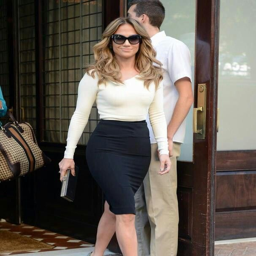
wearing dark colors on the bottom half of your body and bright ones on top helps balance out your figure if you 're bottom heavy .